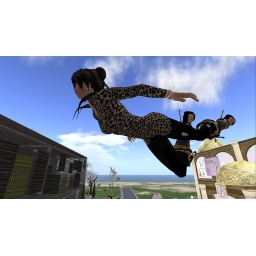
this person was frozen in my sky for hours and hours - another sl glitch